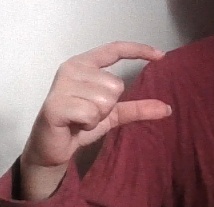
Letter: dal